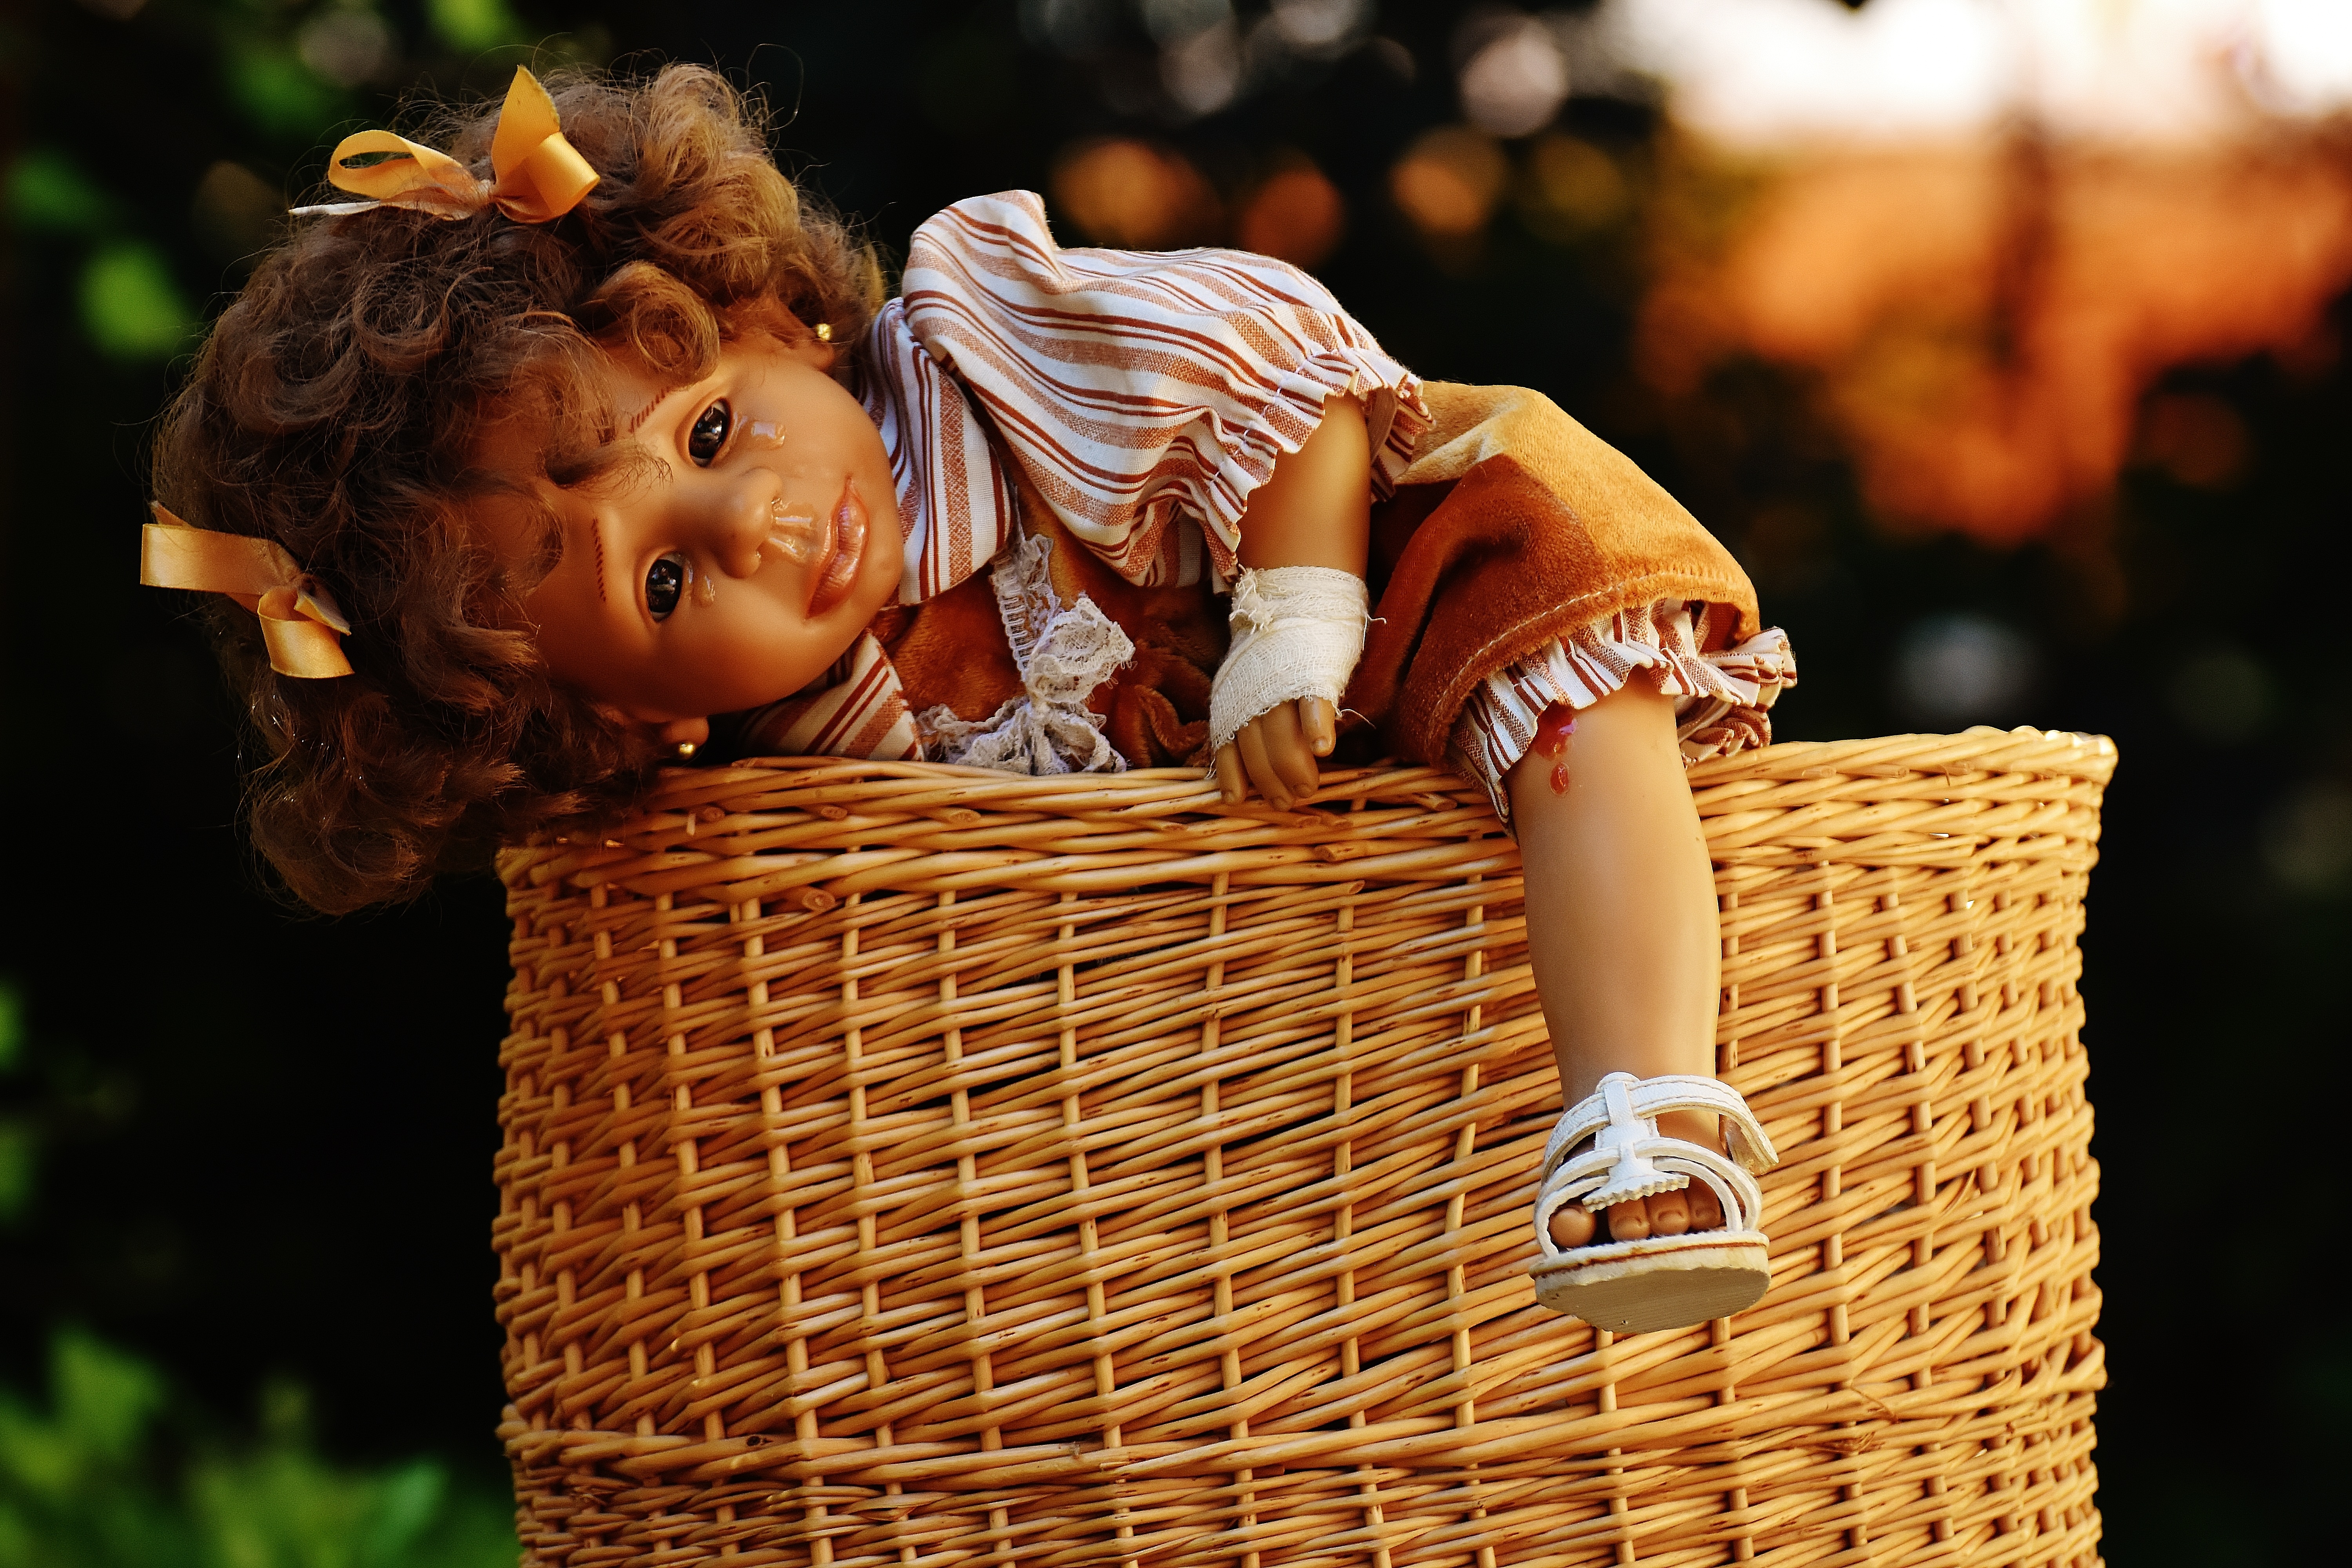
person, people, girl, play, sweet, cute, child, cry, doll, children, toys, funny, tears, injured